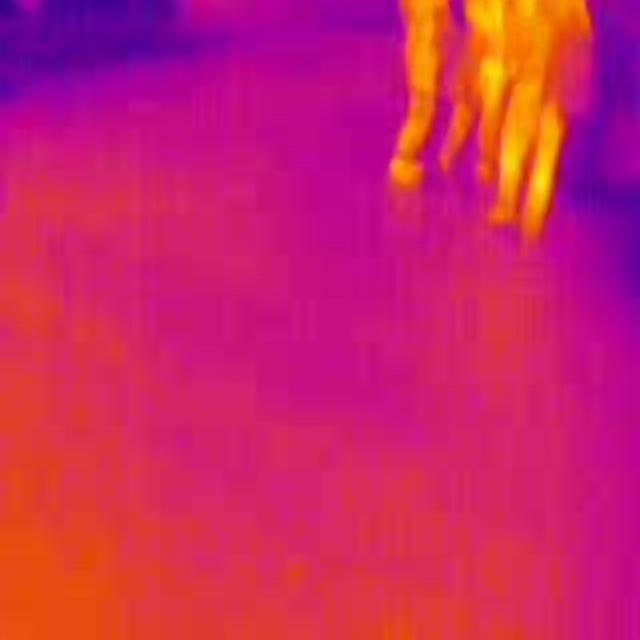
Detected objects:
label: person
label: person
label: person